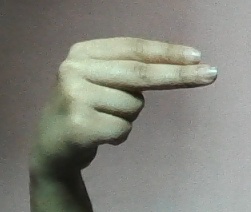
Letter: ain